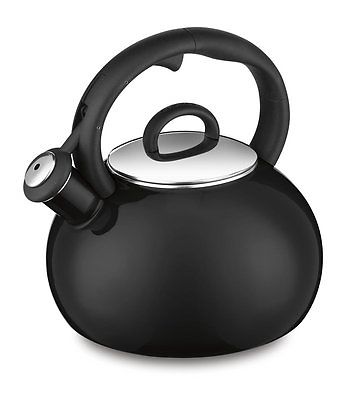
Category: kettle